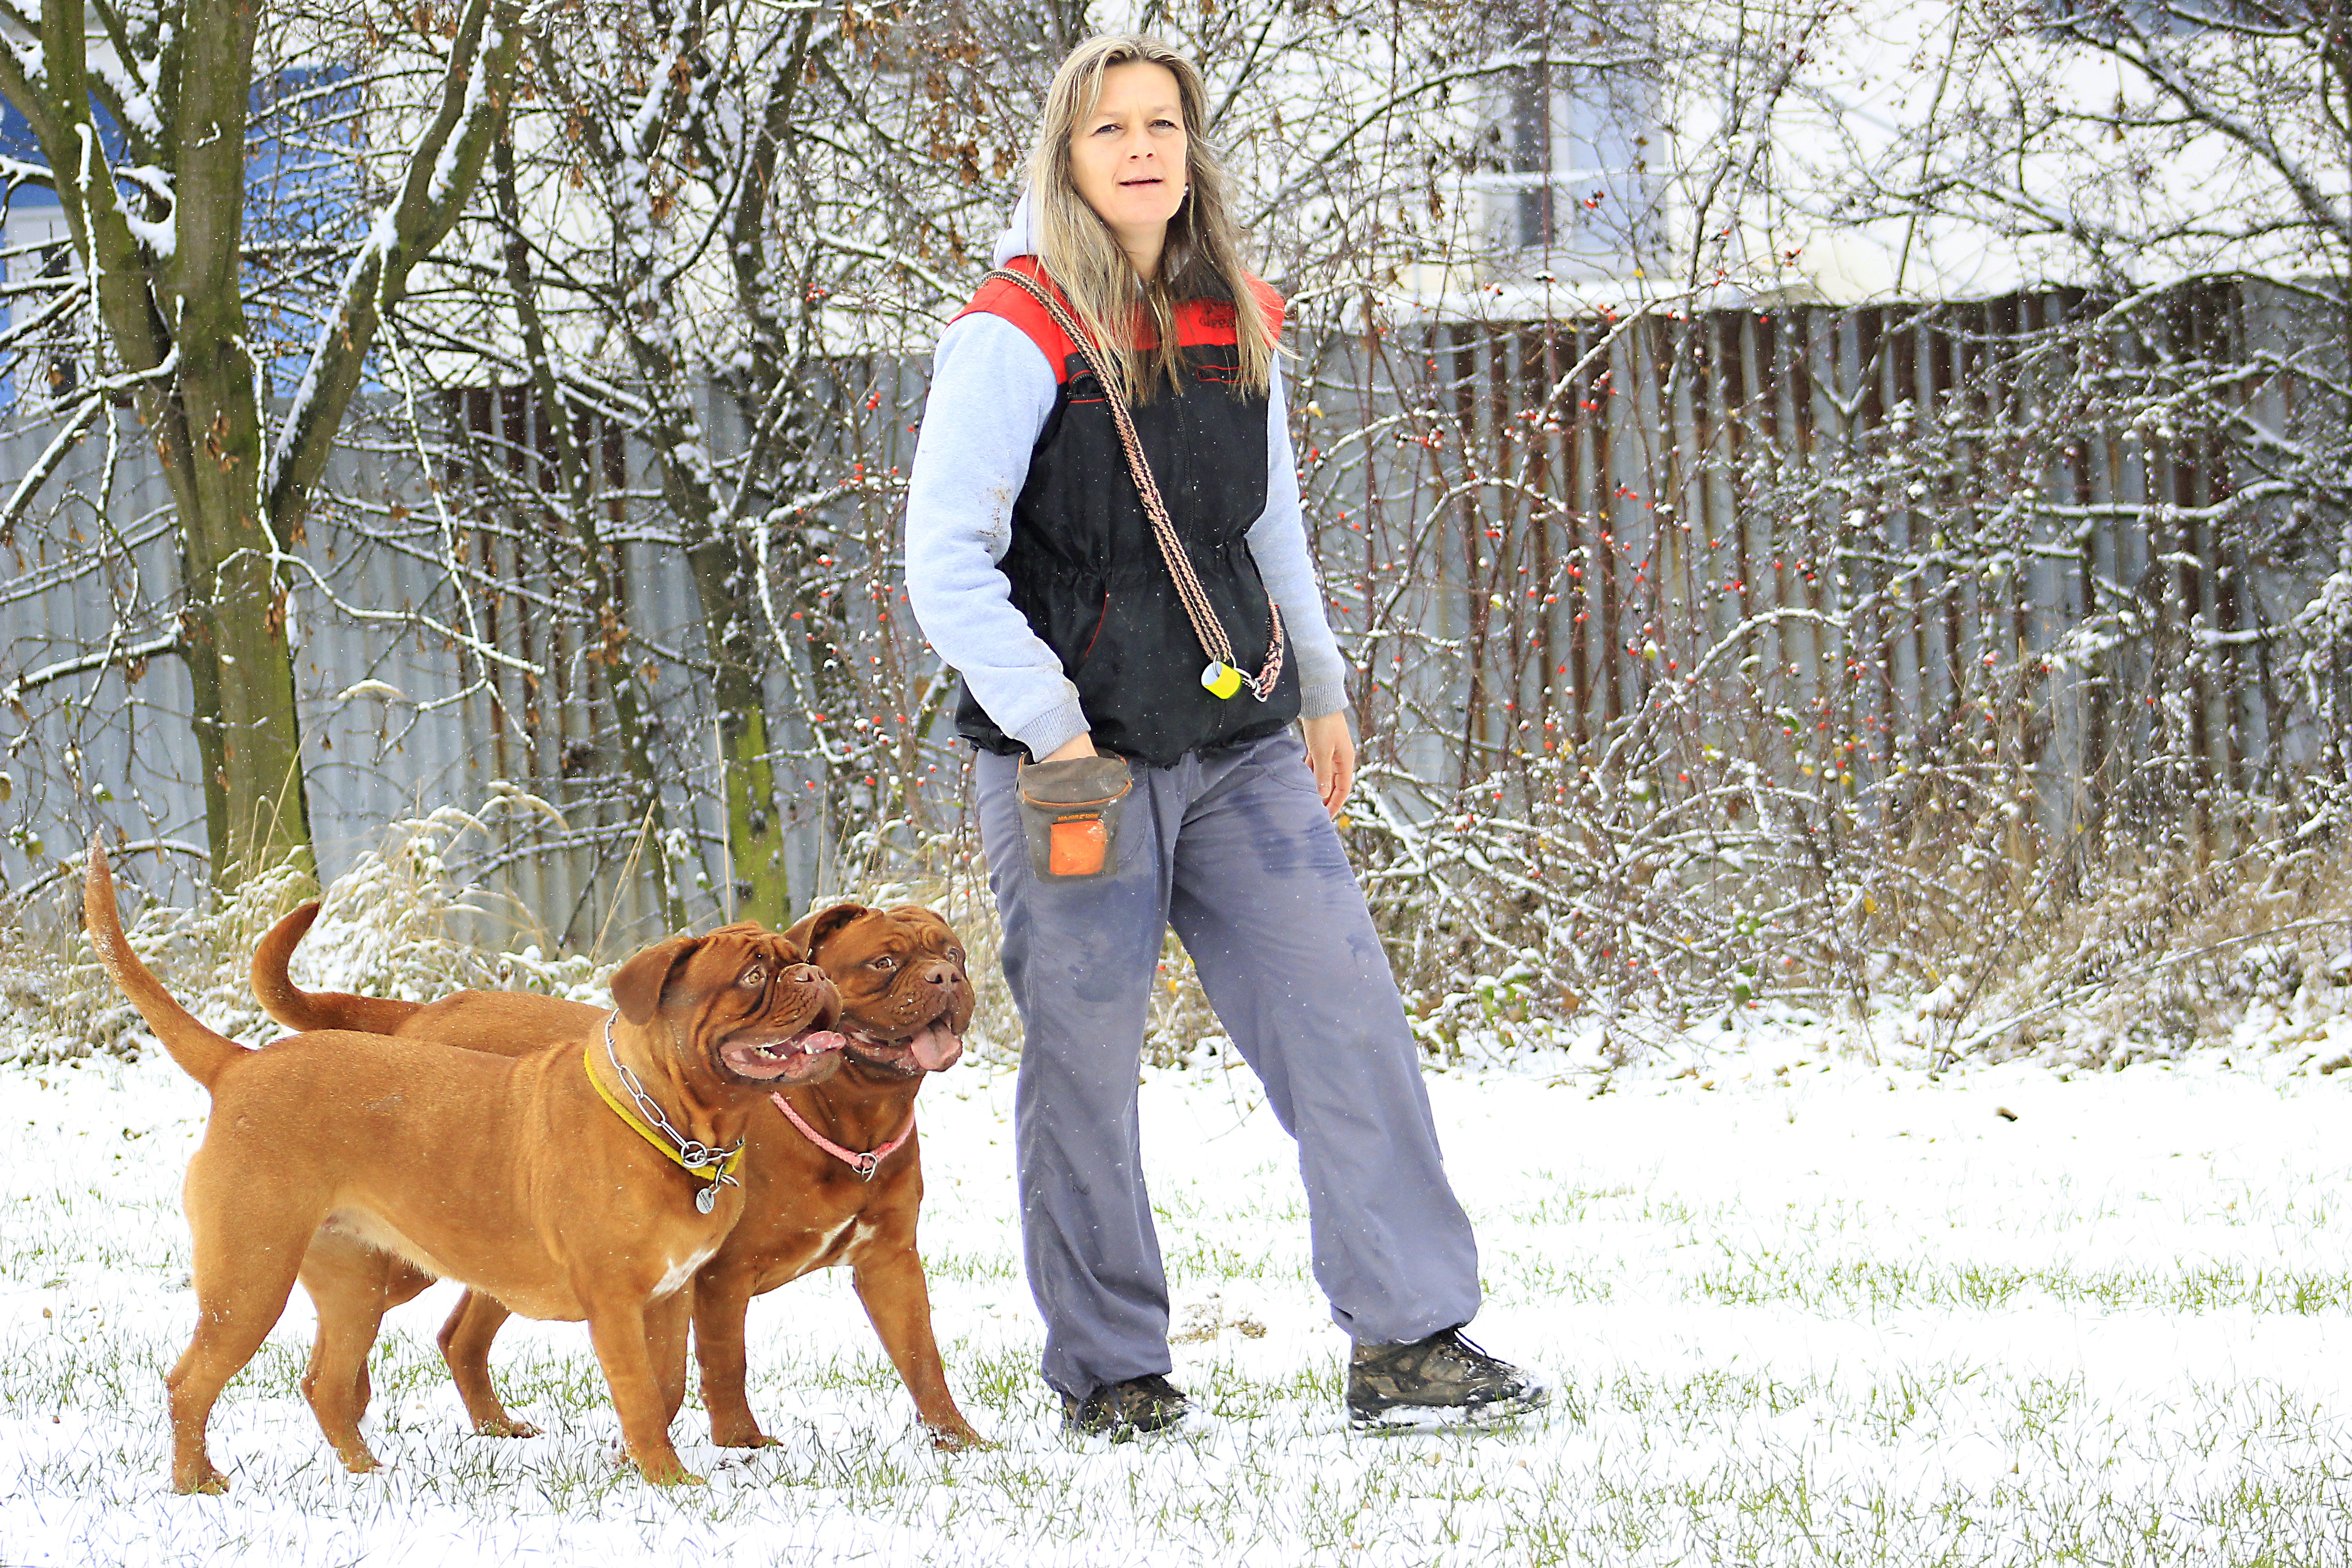
nature, forest, outdoor, snow, cold, winter, girl, woman, white, game, puppy, dog, animal, canine, female, love, pet, mammal, hat, friend, fun, french, happy, happiness, sports, animals, funny, humor, bordeaux, beautiful, domestic, large, friendly, she, dog walking, mastiff, dogue, dog like mammal